Chad Brown (linebacker)

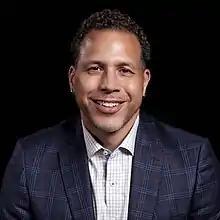
Brown in 2020

Chadwick Everett Brown (born July 12, 1970) is an American former professional football player who was a linebacker in the National Football League (NFL). He played college football for the Colorado Buffaloes. He was selected by the Pittsburgh Steelers in the second round of the 1993 NFL draft.